Hermann Wislicenus

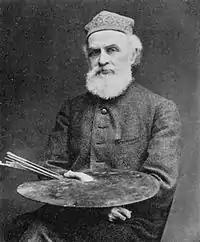
Wislicenus about 1895

Hermann Wislicenus (20 September 1825 – 25 April 1899) was a German historical painter. He is chiefly known for his mural paintings in the Imperial Palace of Goslar.